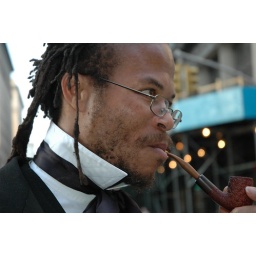
man in tuxedo smoking a pipe while walking down 14th street